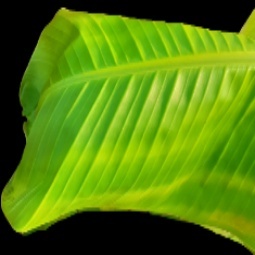
Label: Zinc